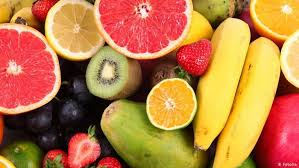
Waste category: biological